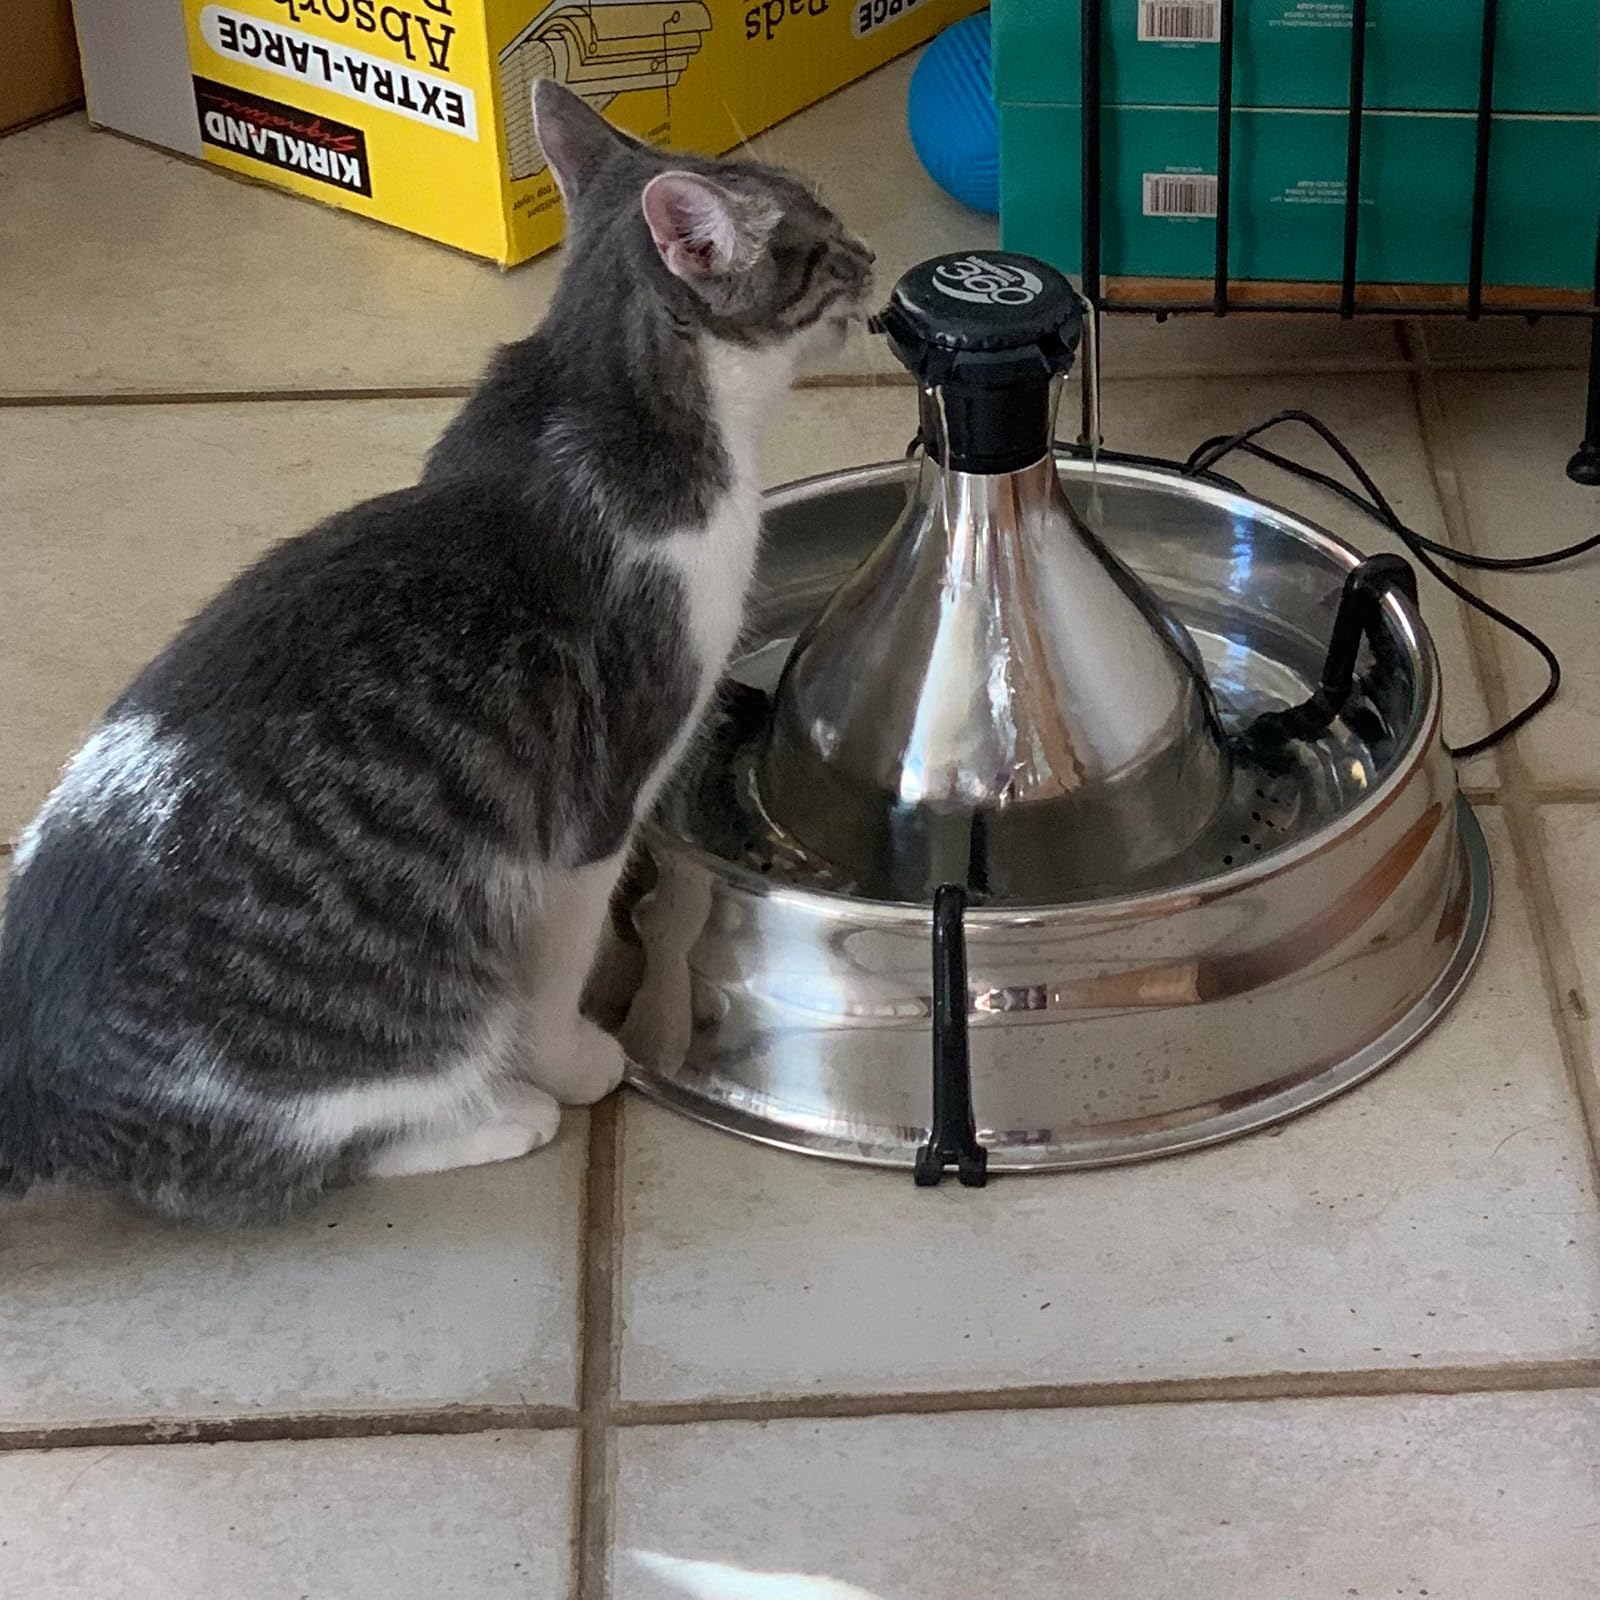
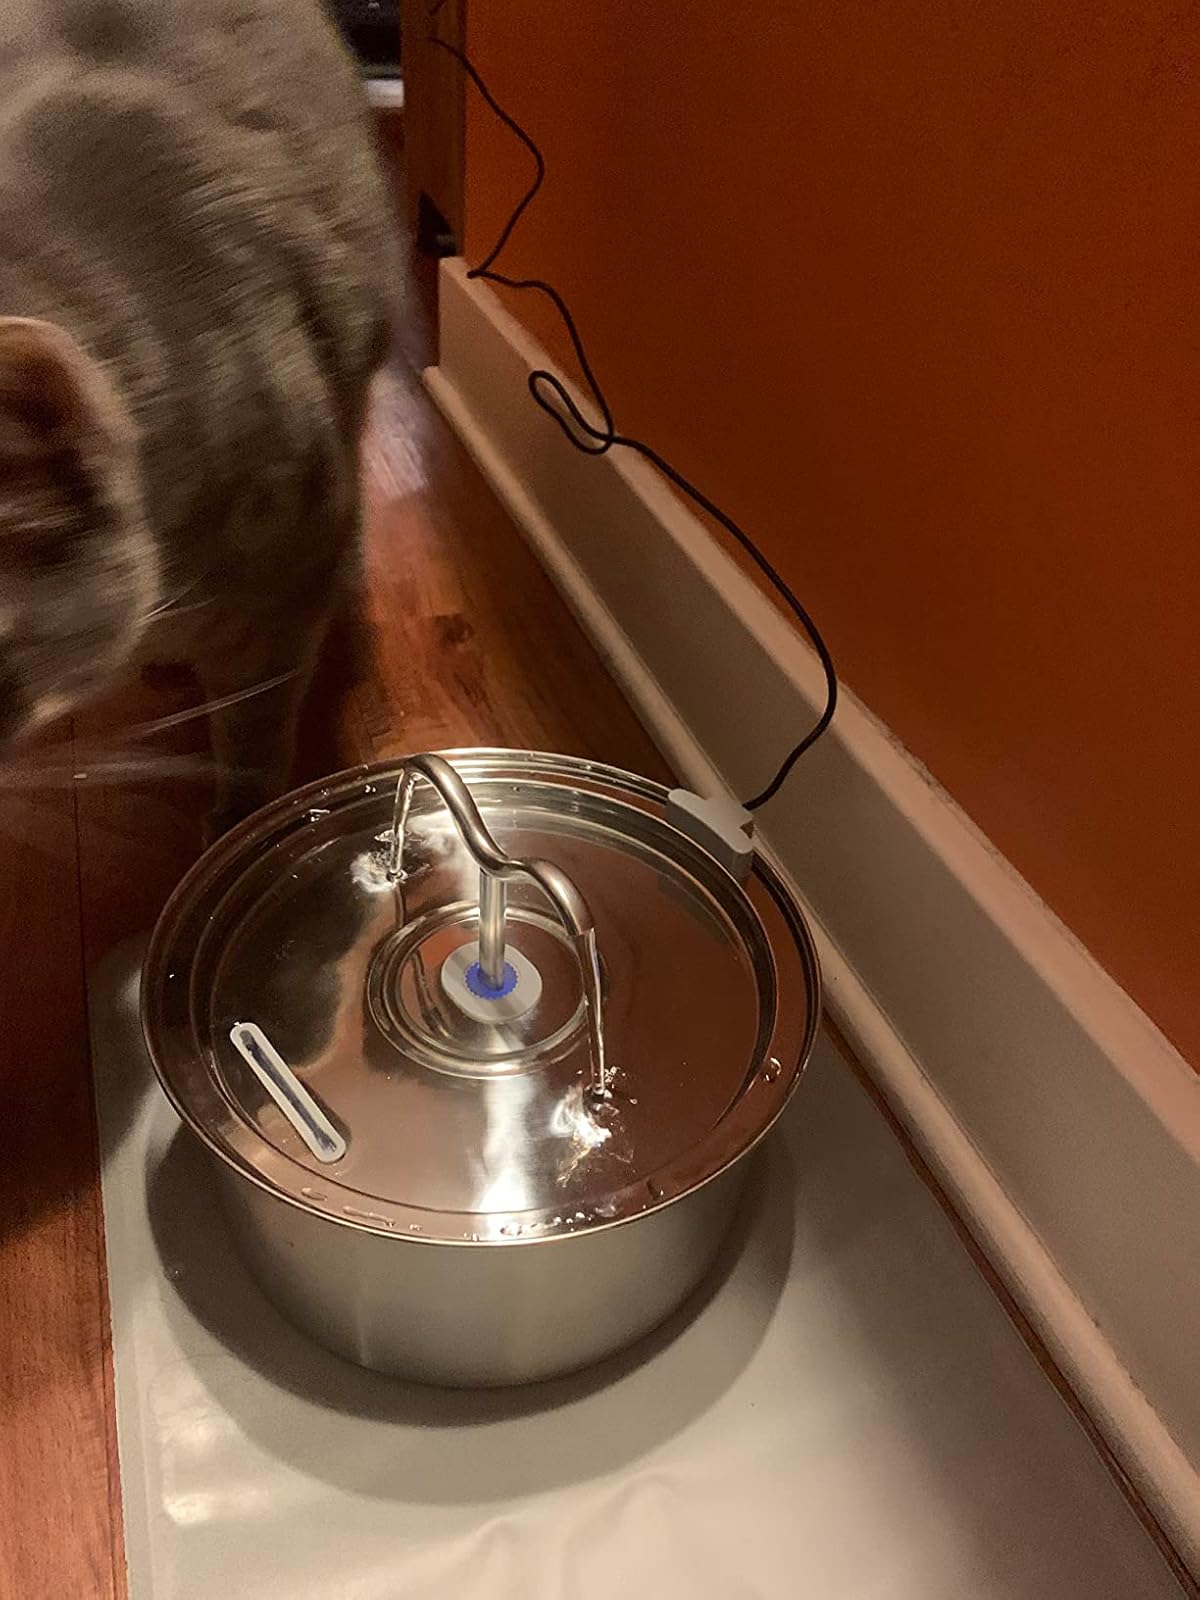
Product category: items_bowl
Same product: no